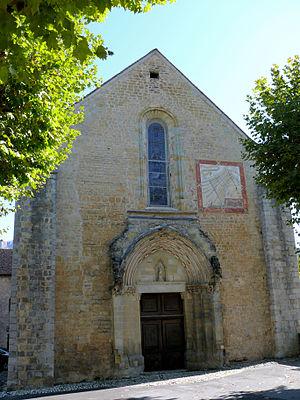
Senez - Cathédrale Notre-Dame-de-l'Assomption - Façade occidentale
Senez est une commune française, située dans le département des Alpes-de-Haute-Provence en région Provence-Alpes-Côte d'Azur. Senez est un exemple de ces minuscules évêchés de Provence dont l’église aux dimensions sans rapport avec l’importance du village, rappelle aujourd’hui l’ancien statut.